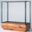
Label: wardrobe